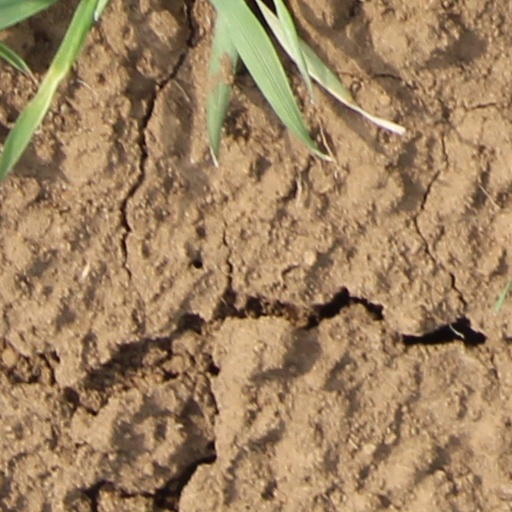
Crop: wheat